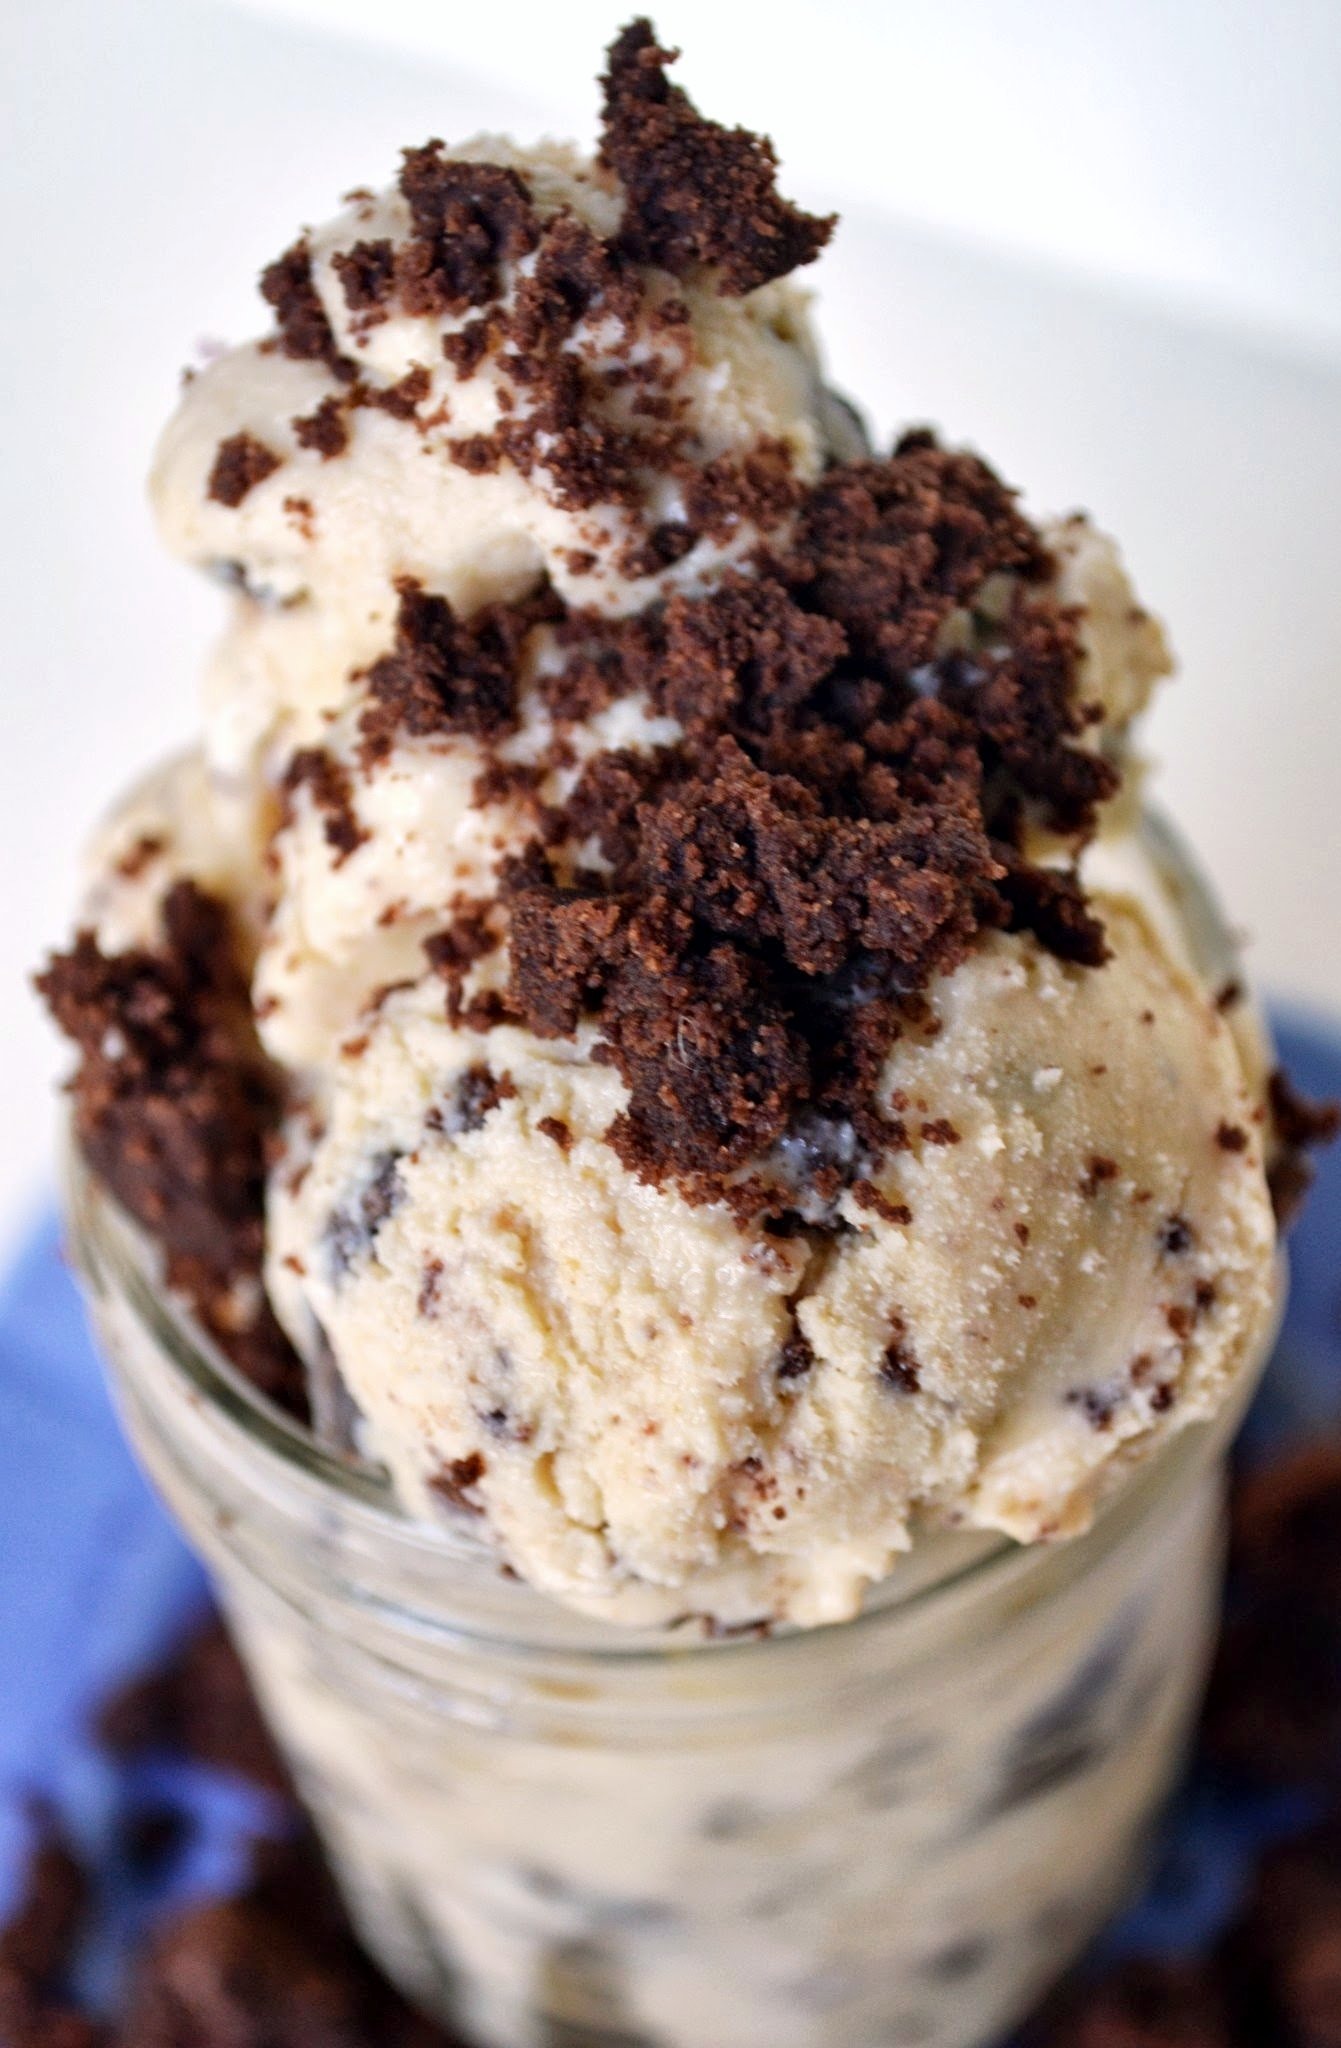
cold, winter, sweet, ice, dish, food, produce, brown, breakfast, chocolate, ice cream, dessert, cream, cake, homemade, dairy product, coconut, cocoa, d, beans, brownie, brownies, flavor, cacao, sundae, chocolate ice cream, cookie dough, cocoa beans, snack food, chocolate brownie